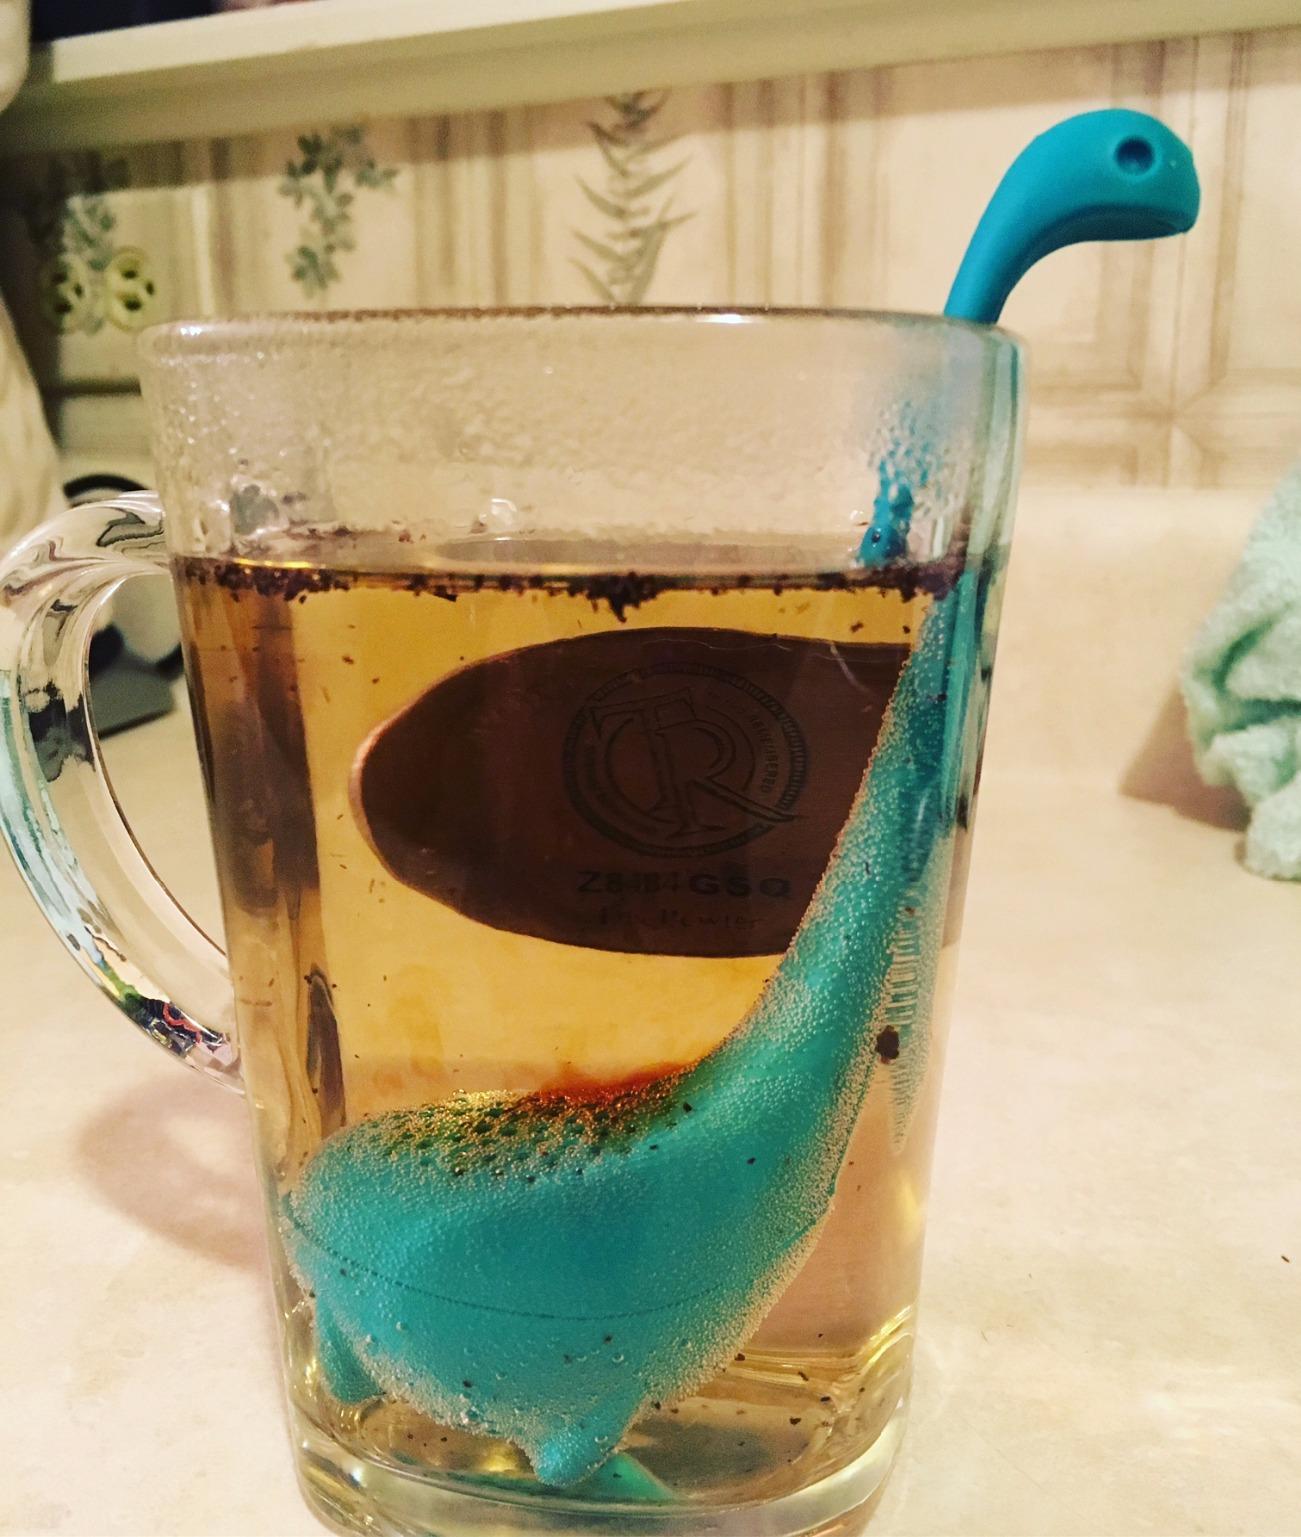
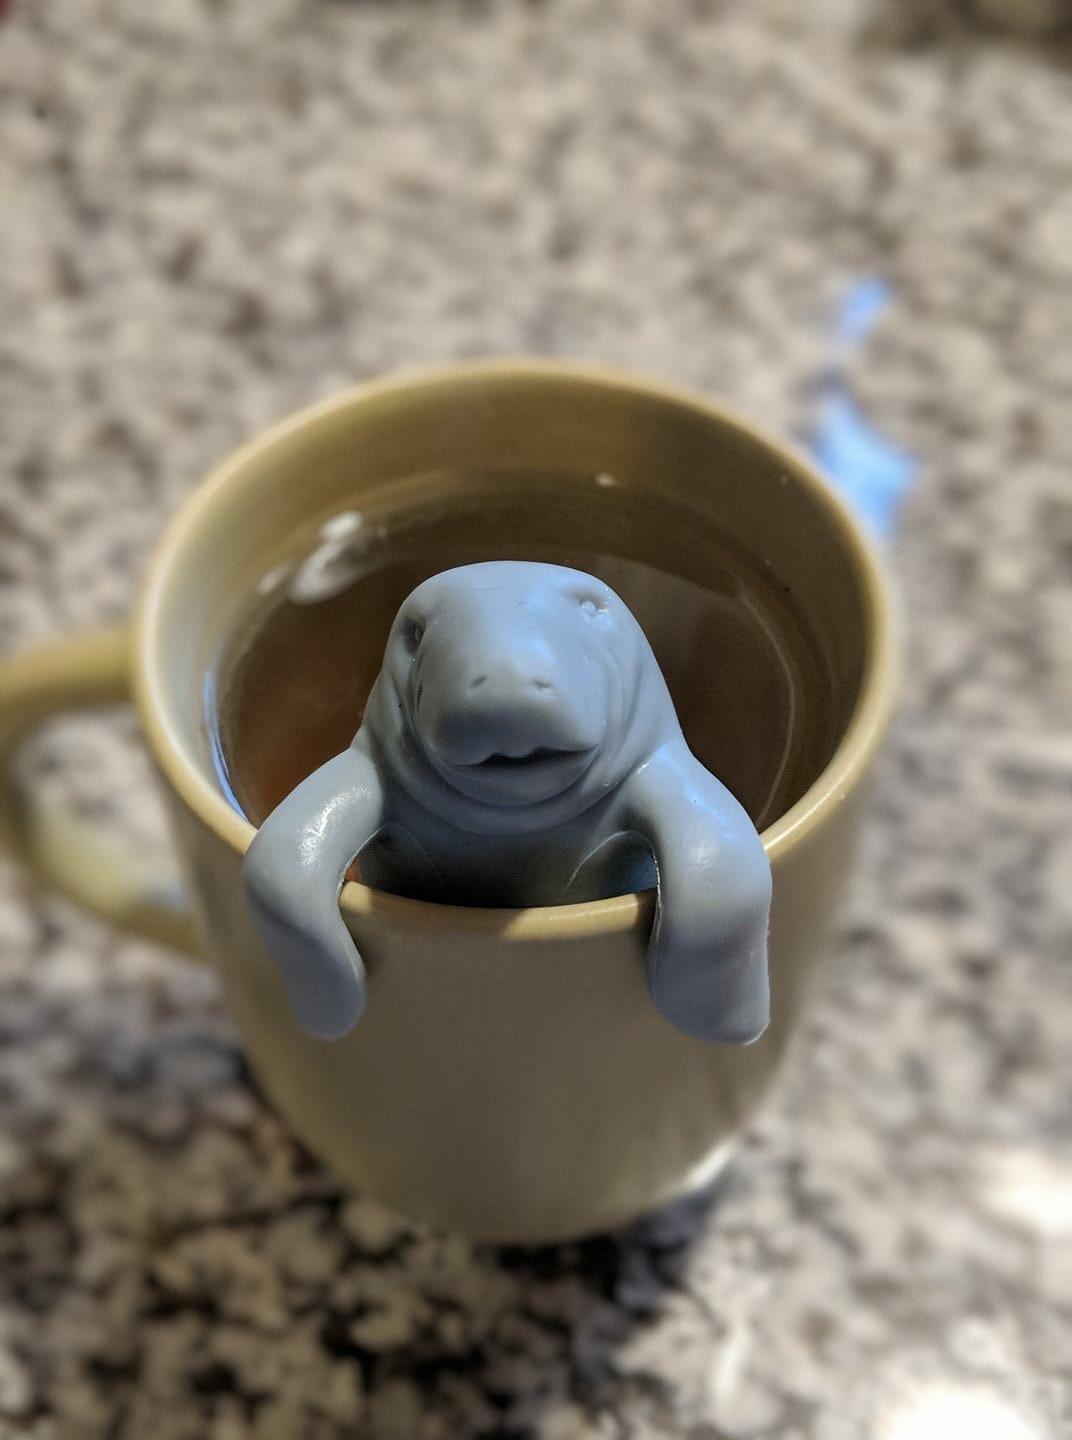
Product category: items_tea
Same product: no